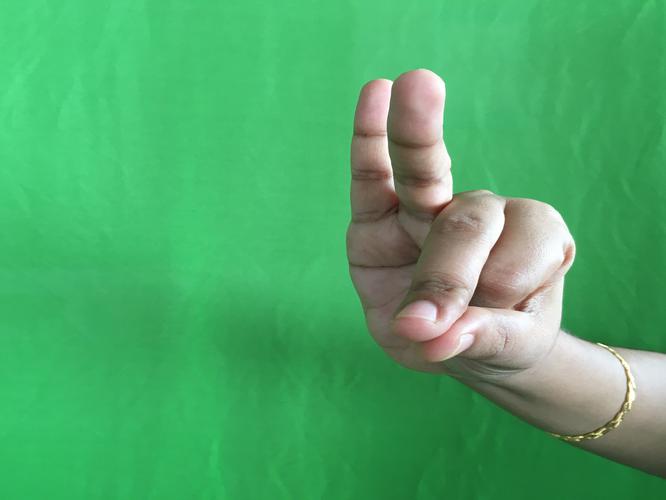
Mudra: Bramaram
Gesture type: single_hand